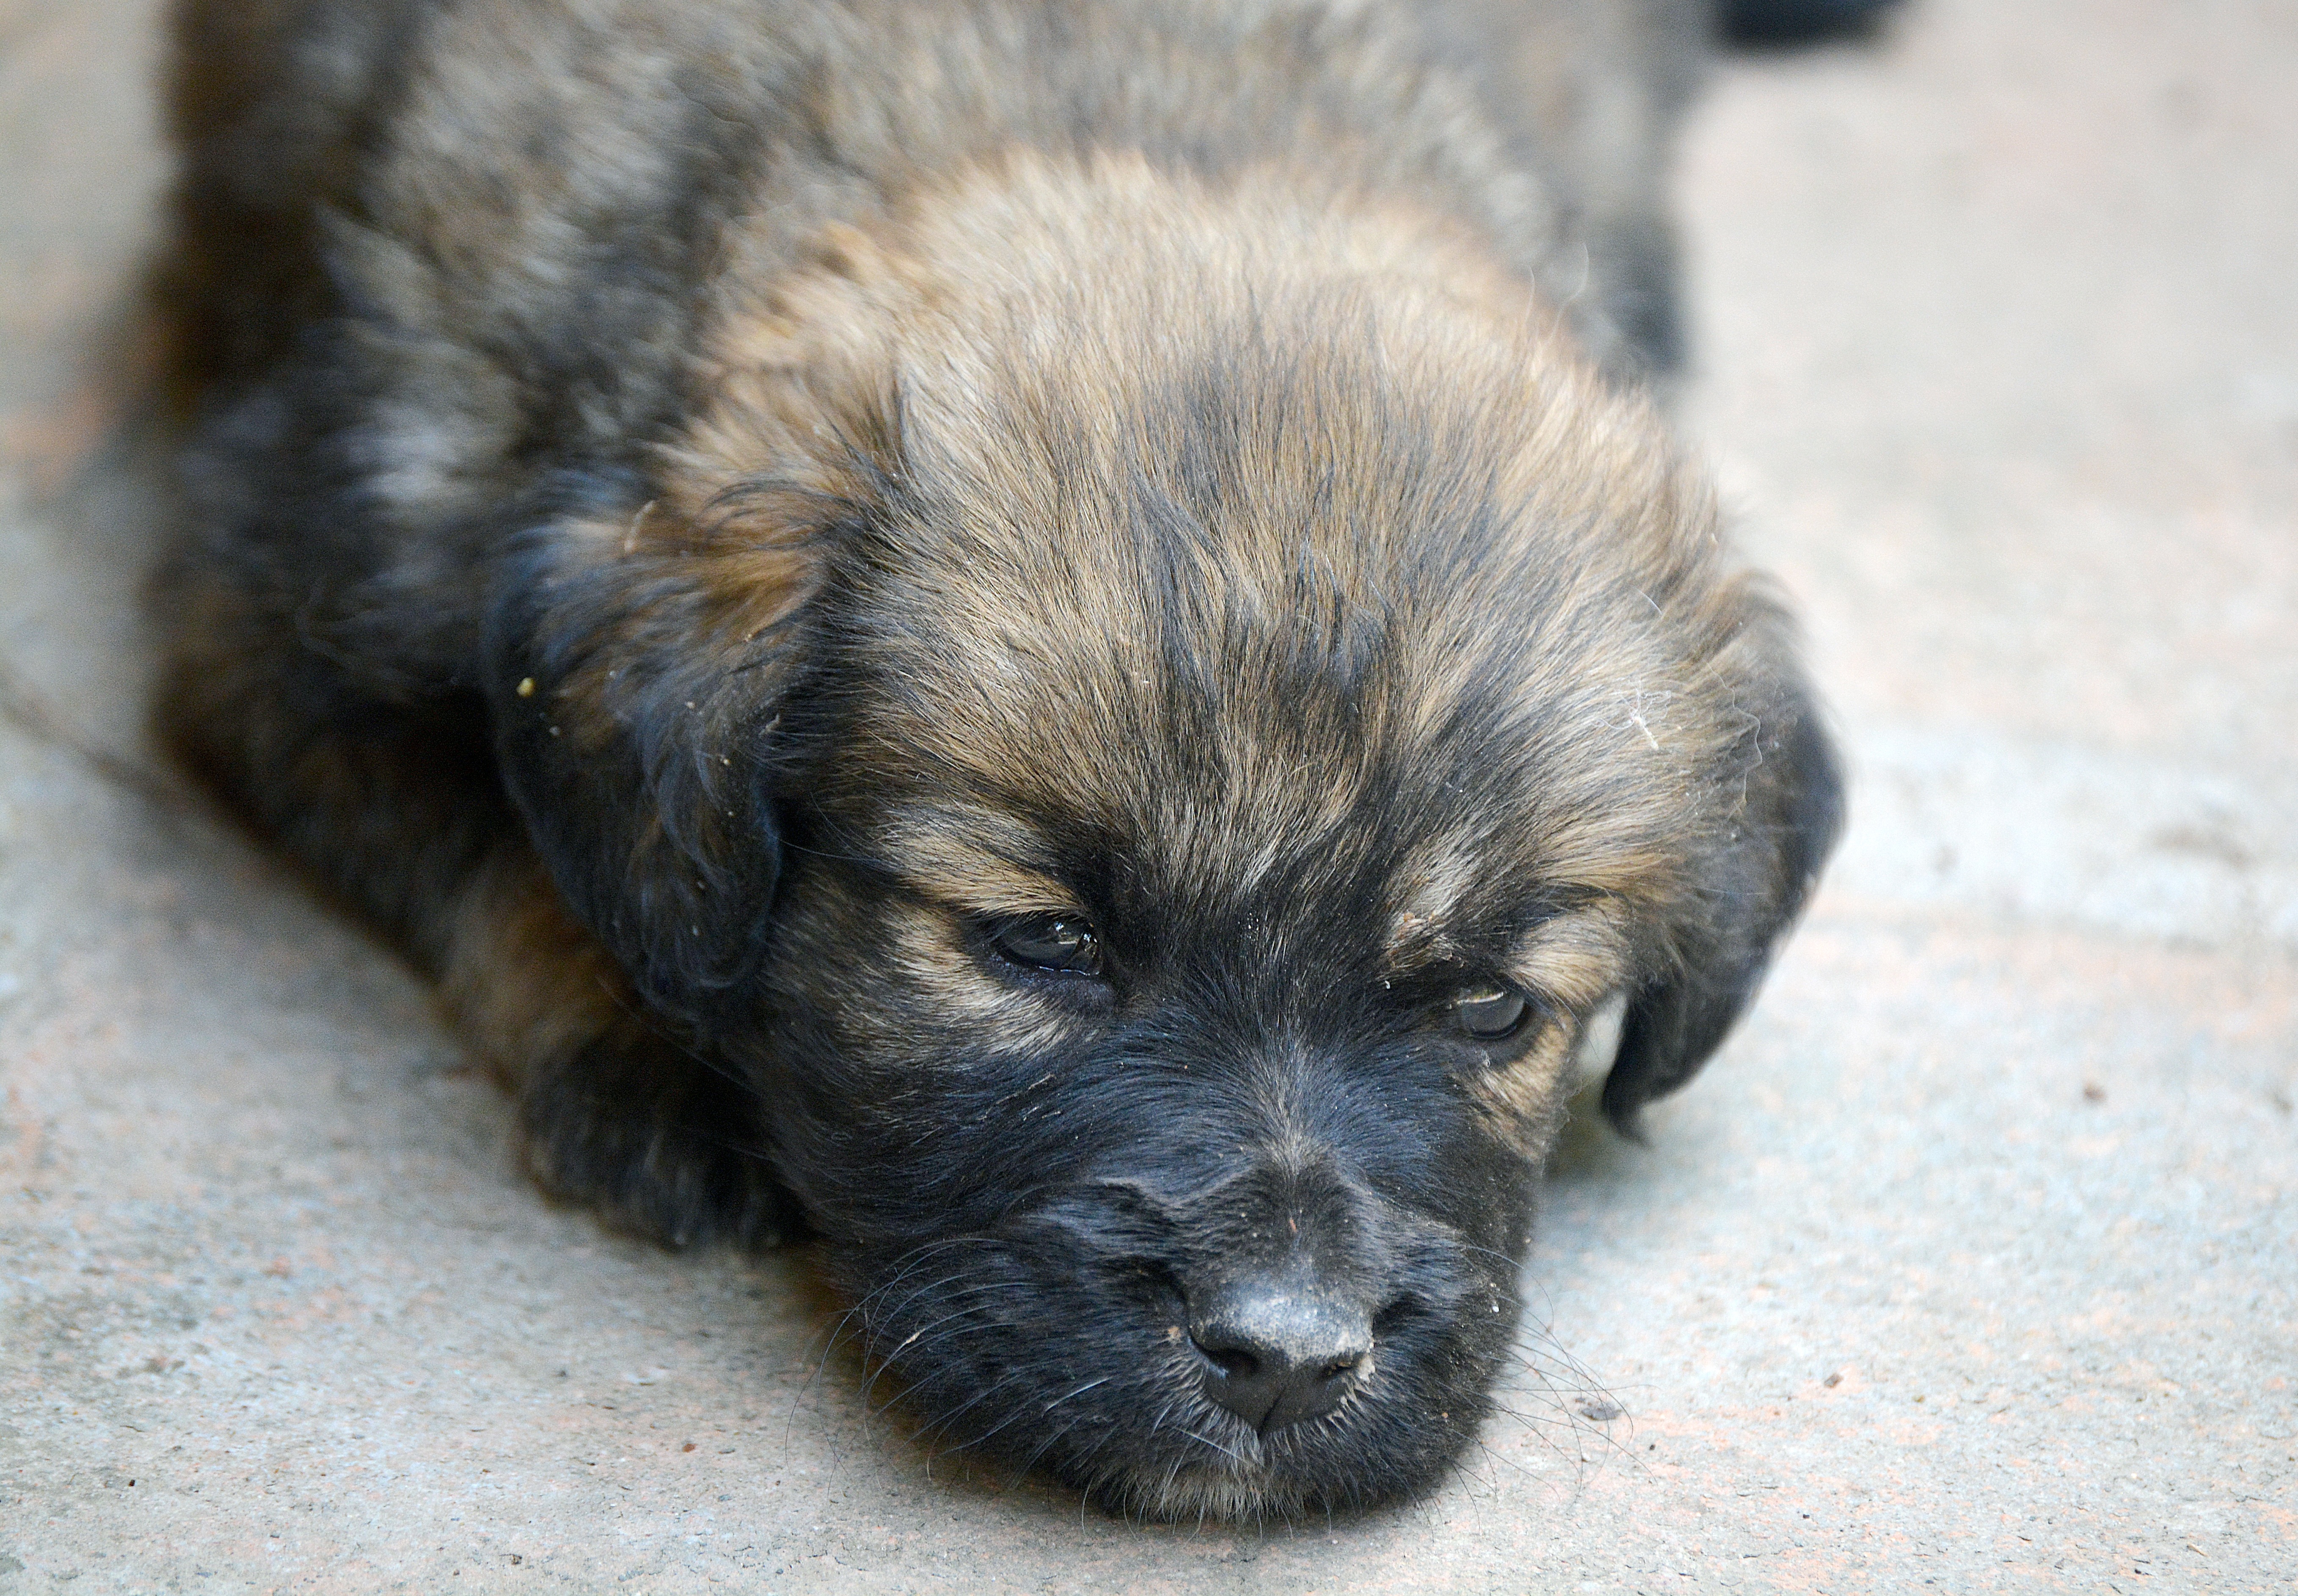
puppy, dog, animal, pet, mammal, animals, look, vertebrate, dog breed, profile dog, cairn terrier, street dog, dog like mammal, dog breed group, schnoodle, dog crossbreeds, border terrier